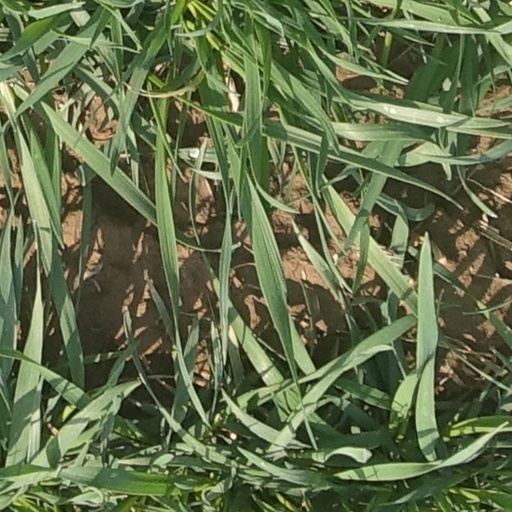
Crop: wheat